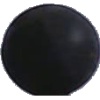
Label: Grape Blue 1